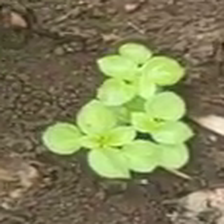
Weed species: Kena_(Commplina_benghalensio)